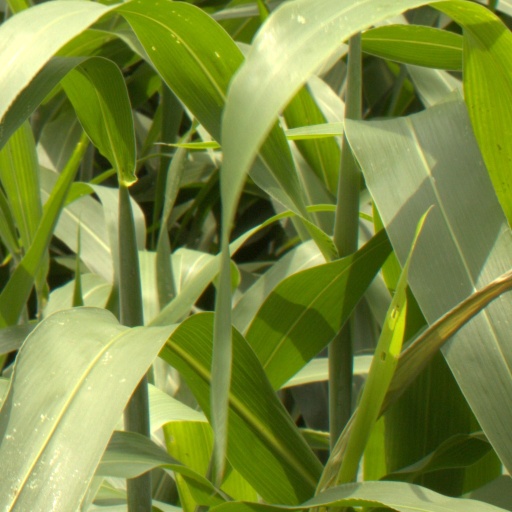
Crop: sorghum